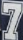
Number: 7